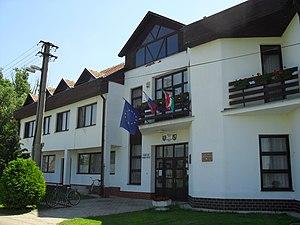
Chotín est un village de Slovaquie situé dans la région de Nitra.